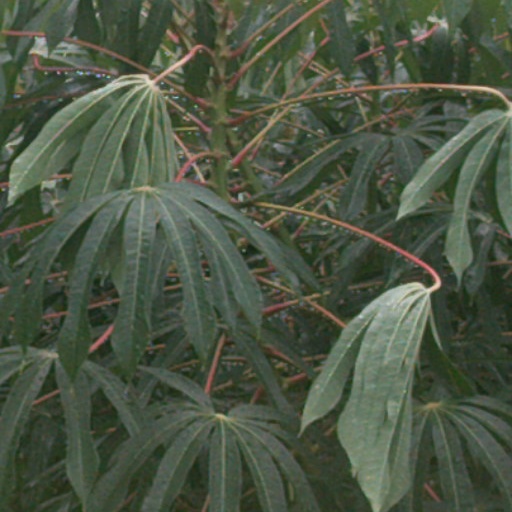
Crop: cassava